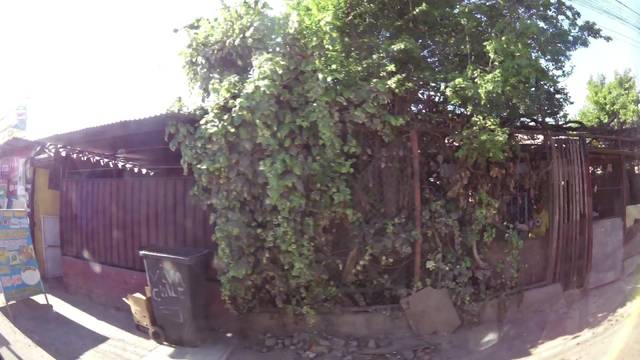
Region: Chile
Coordinates: -33.5, -70.674